Scottish invasion of England (1648)

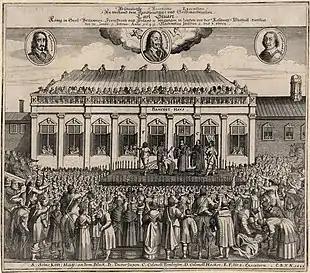

Hamilton crossed the border into England on 8 July and joined with Langdale's force at Carlisle on the 9th. Lambert's smaller parliamentarian force withdrew, concentrating around Barnard Castle, to the east of the Pennines. Over the following five weeks the Scots besieged and captured Appleby Castle, then moved south to Hornby, with Langdale's 4,000 men acting as an advance guard. Lambert, despite being steadily reinforced, acted on Cromwell's orders and stood on the defensive. The Scots had sent a force to Ulster in 1642 and this was recalled to join the invasion of England. It totalled round 2,800all of them experienced veterans. They were commanded by Major General George Munro, who refused to accept any subordination to Hamilton. This led to Munro's corps manoeuvring as an independent force.